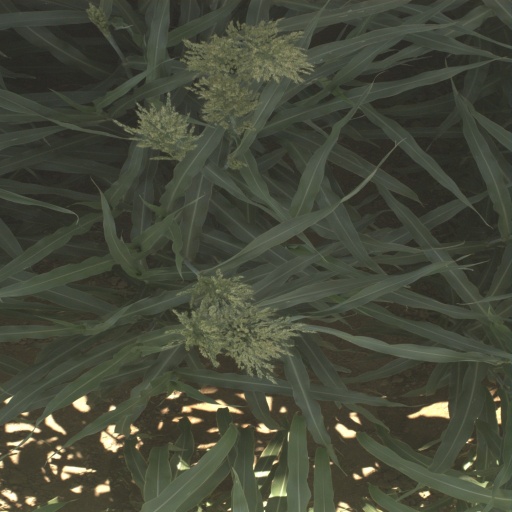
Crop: sorghum